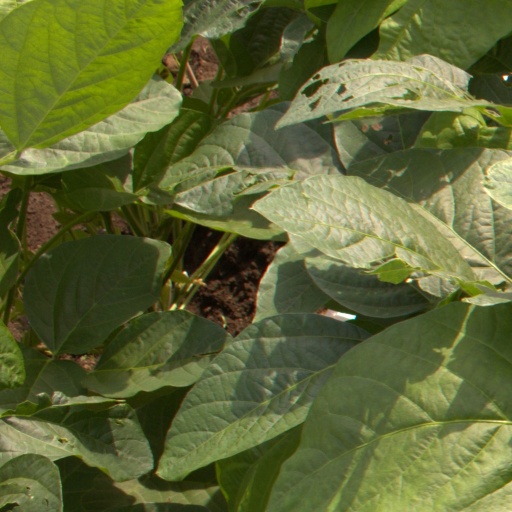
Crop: soybean